Charging Bull

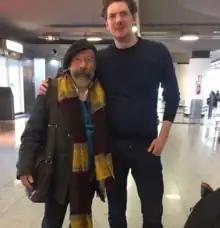
Arturo Di Modica and his representative Jacob Harmer in Sicily, Italy, in 2017

Di Modica worked the majority of his career alone, from his SoHo studio without representation. By the 1990s, Di Modica's artwork had achieved global icon status, but he continued to work outside of the formal art market. By 2000 he had built up a roster of wealthy private collectors. He ate in Cipriani Downtown most days whilst in New York where he met new clients and entertained his existing ones.